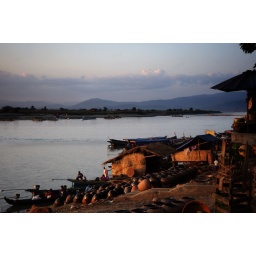
The view over the pot market - Bhamo - Burma